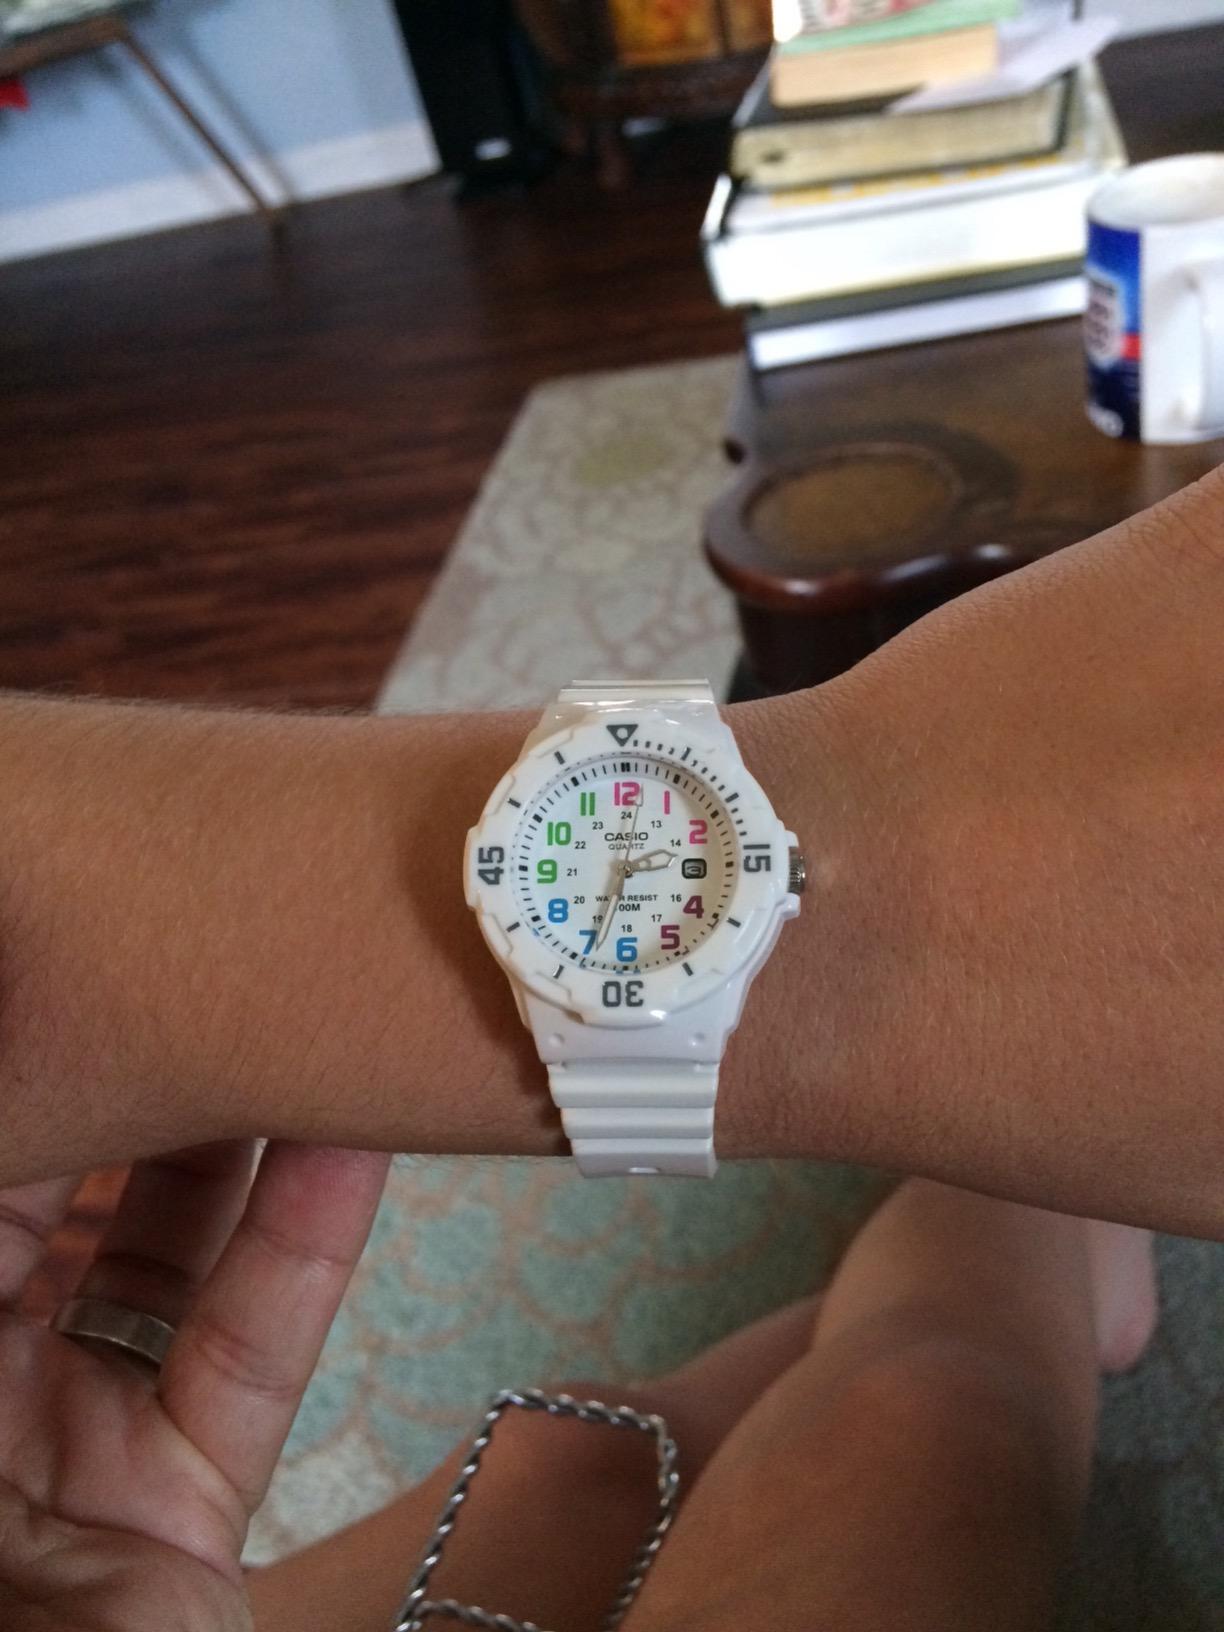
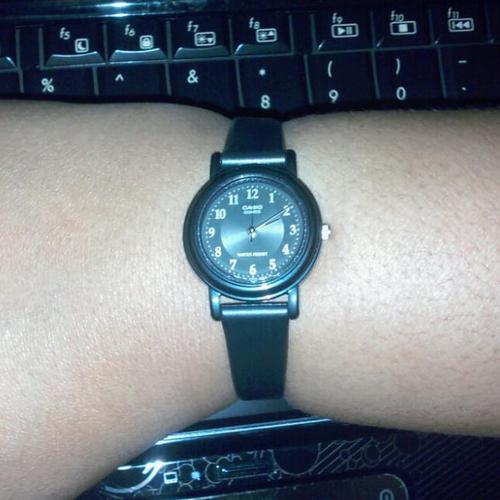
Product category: accessories_watch
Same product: no